Paco Malgesto

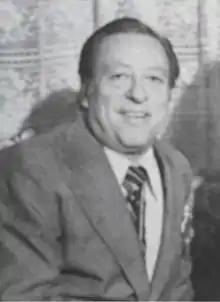
Paco Malgesto

Francisco Rubiales Calvo (22 February 1914 – 22 June 1978), known by his stage name Paco Malgesto, was a Mexican announcer and presenter. He is considered a pioneer of Mexican television.